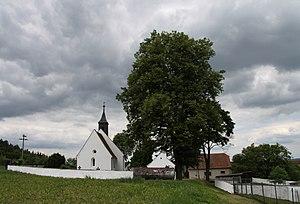
Hejná est une commune du district de Klatovy, dans la région de Plzeň, en République tchèque. Sa population s'élevait à 163 habitants en 2017.